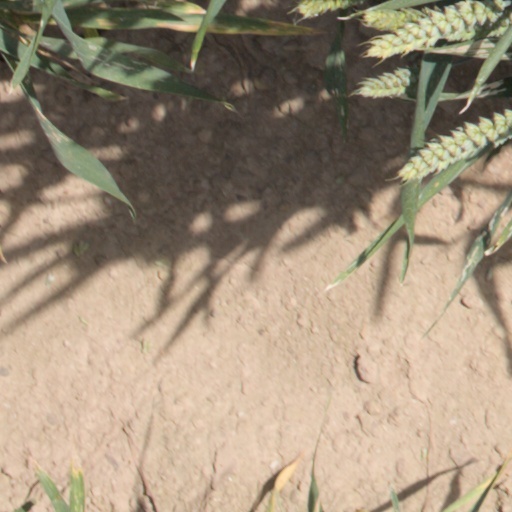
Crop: wheat